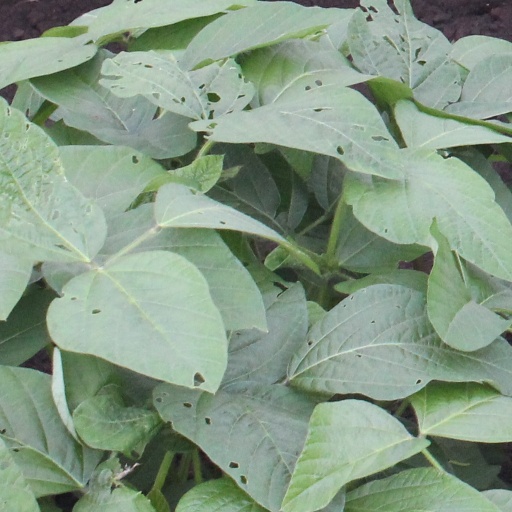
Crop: soybean